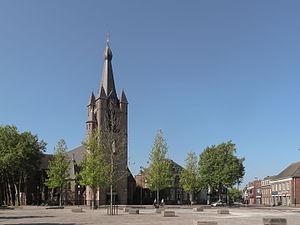
Valkenswaard est une commune et un village des Pays-Bas de la province du Brabant-Septentrional. Elle accueille chaque année depuis 2006 une étape du Global Champions Tour de saut d'obstacles.